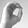
ASL letter: O